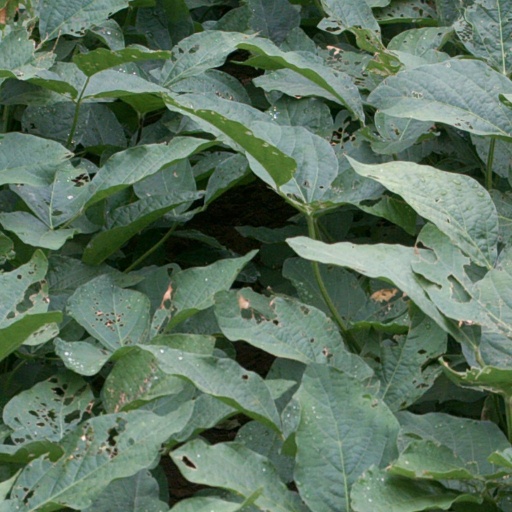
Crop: soybean